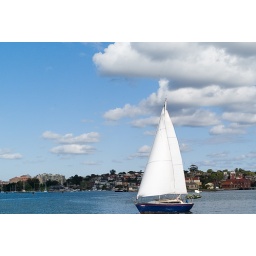
A boat beneath the cloud